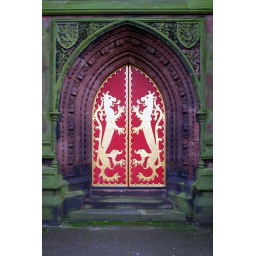
The Talbot lions guarding the west door of St Giles, the Catholic church in Cheadle.